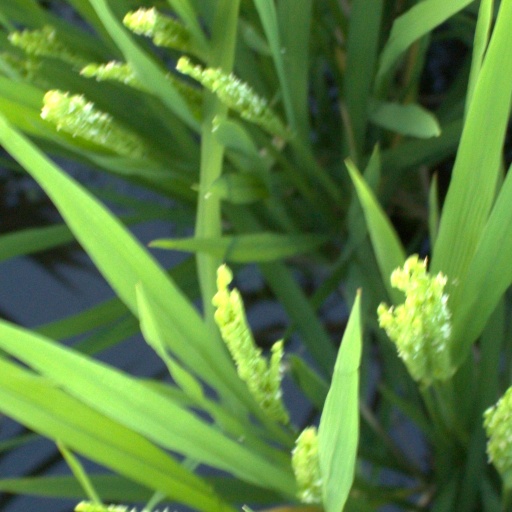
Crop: rice